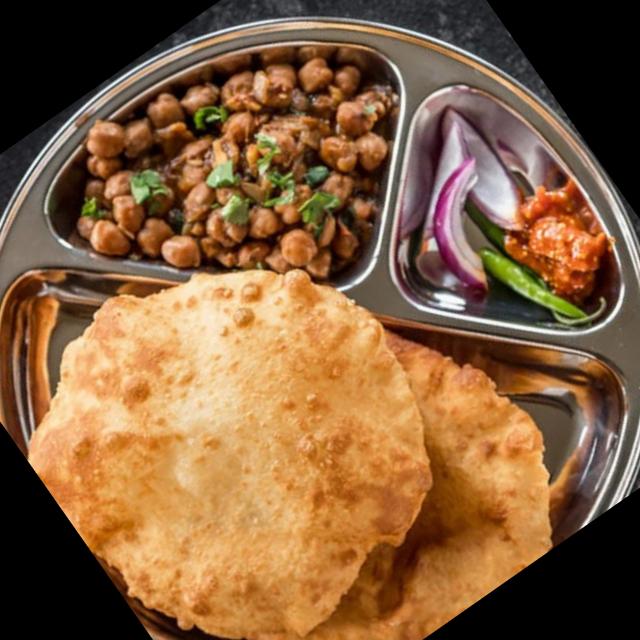
Dish: chole_bhature